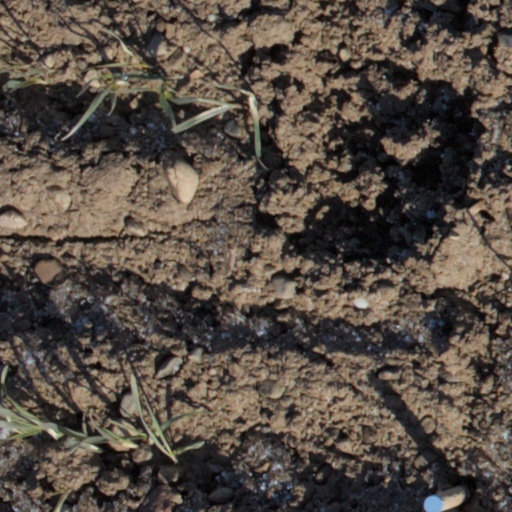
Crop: wheat